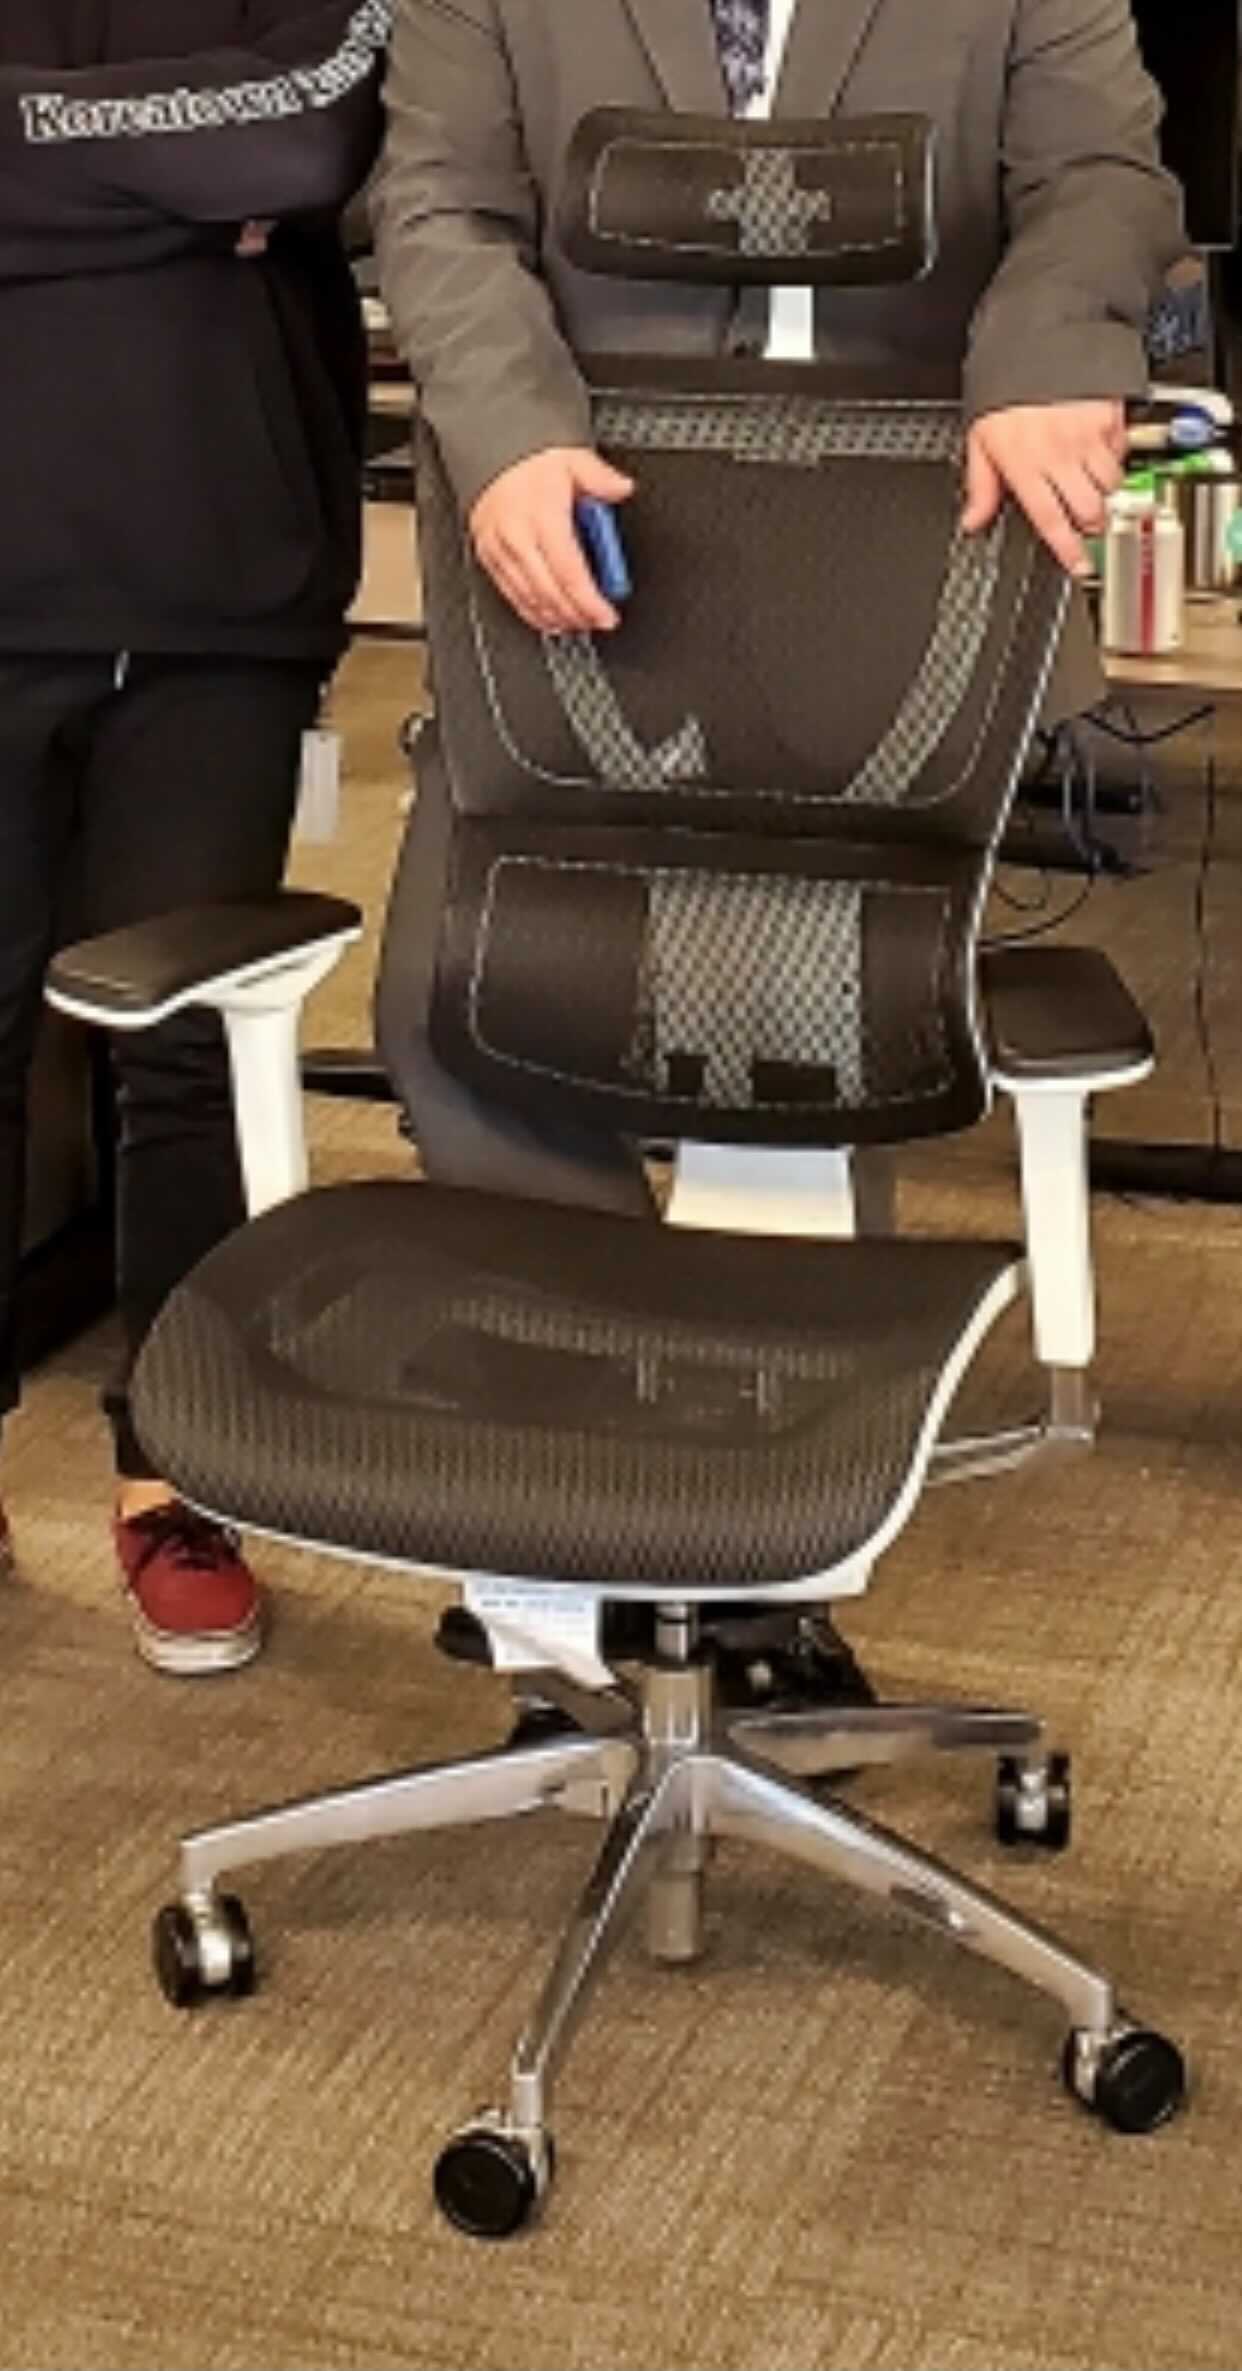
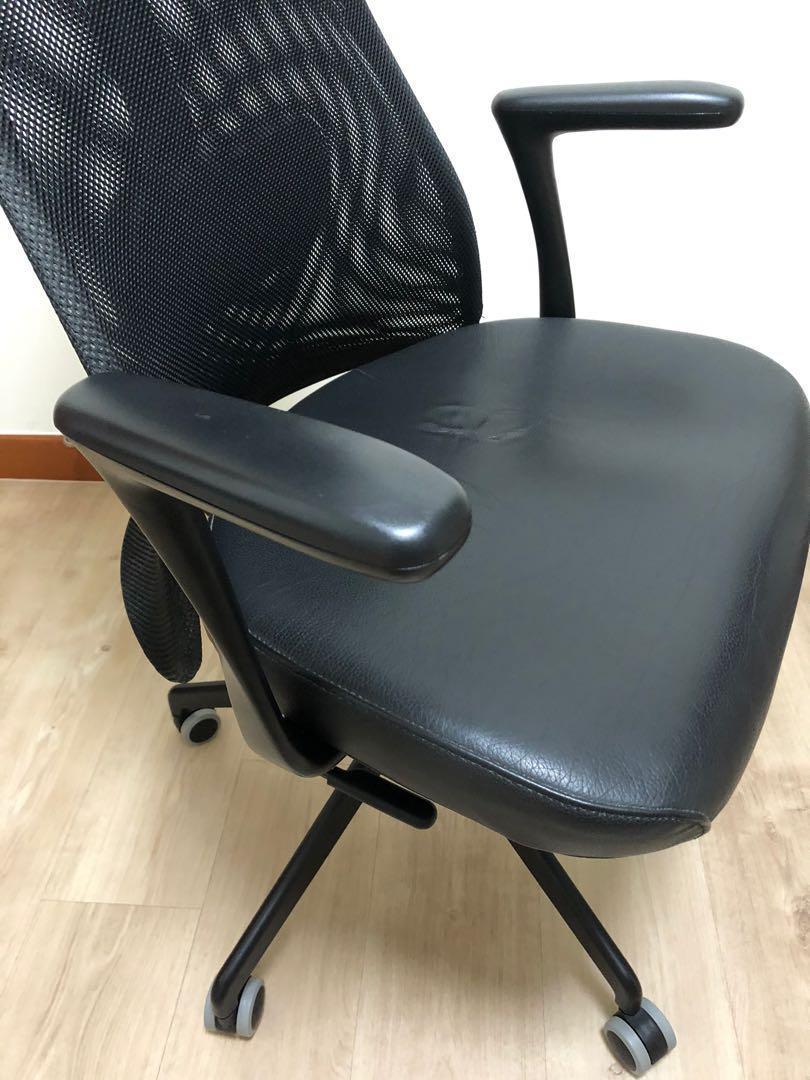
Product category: items_chair
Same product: no